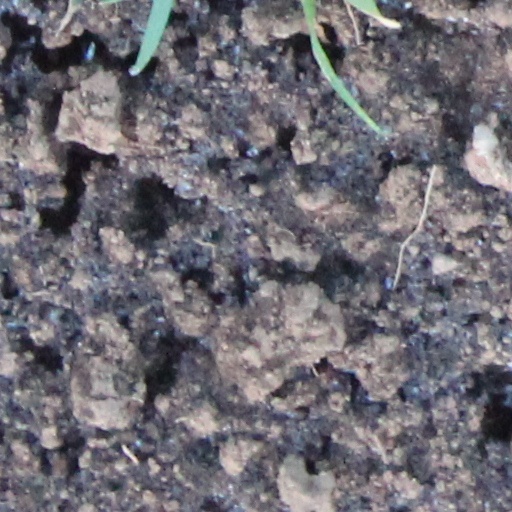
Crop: wheat